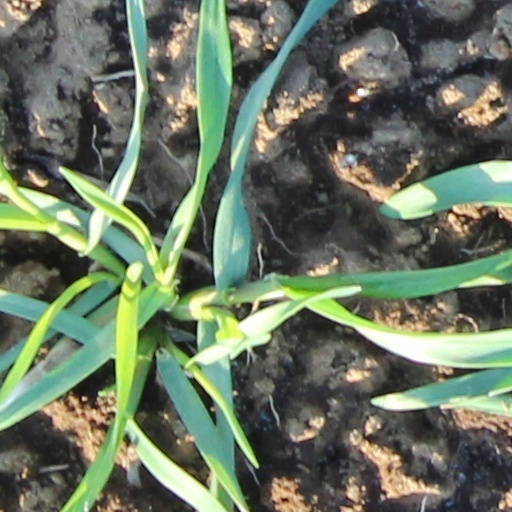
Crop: wheat